William Ironside Groombridge

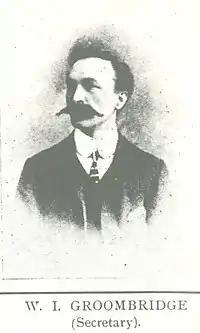
William Ironside Groombridge

William Ironside Groombridge (17 November 1875 – 24 September 1943) was secretary of the English football club Gillingham (known for much of his tenure as New Brompton) from 1897 until 1923. Although the roles were not as clearly defined in the pre-war era, he is regarded as having carried out the responsibilities of manager from 1896 until 1906, from 1908 until 1919, and from 1922 until 1923. His uncle, Thomas Saxton, was landlord of the Napier Arms pub where the club was formed in 1893.